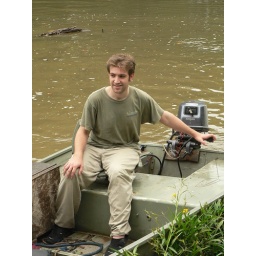
Aaron operating a boat on a river in west Tennessee